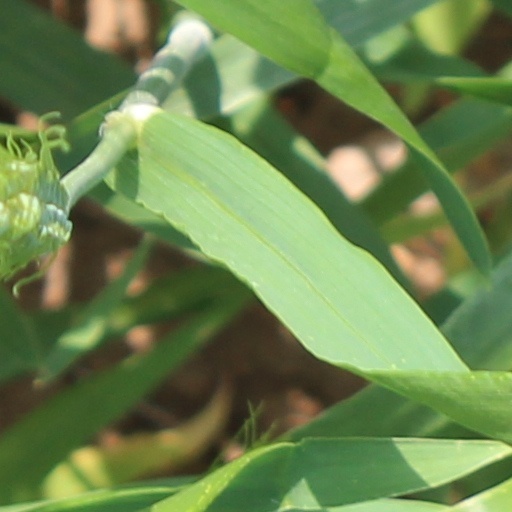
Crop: wheat